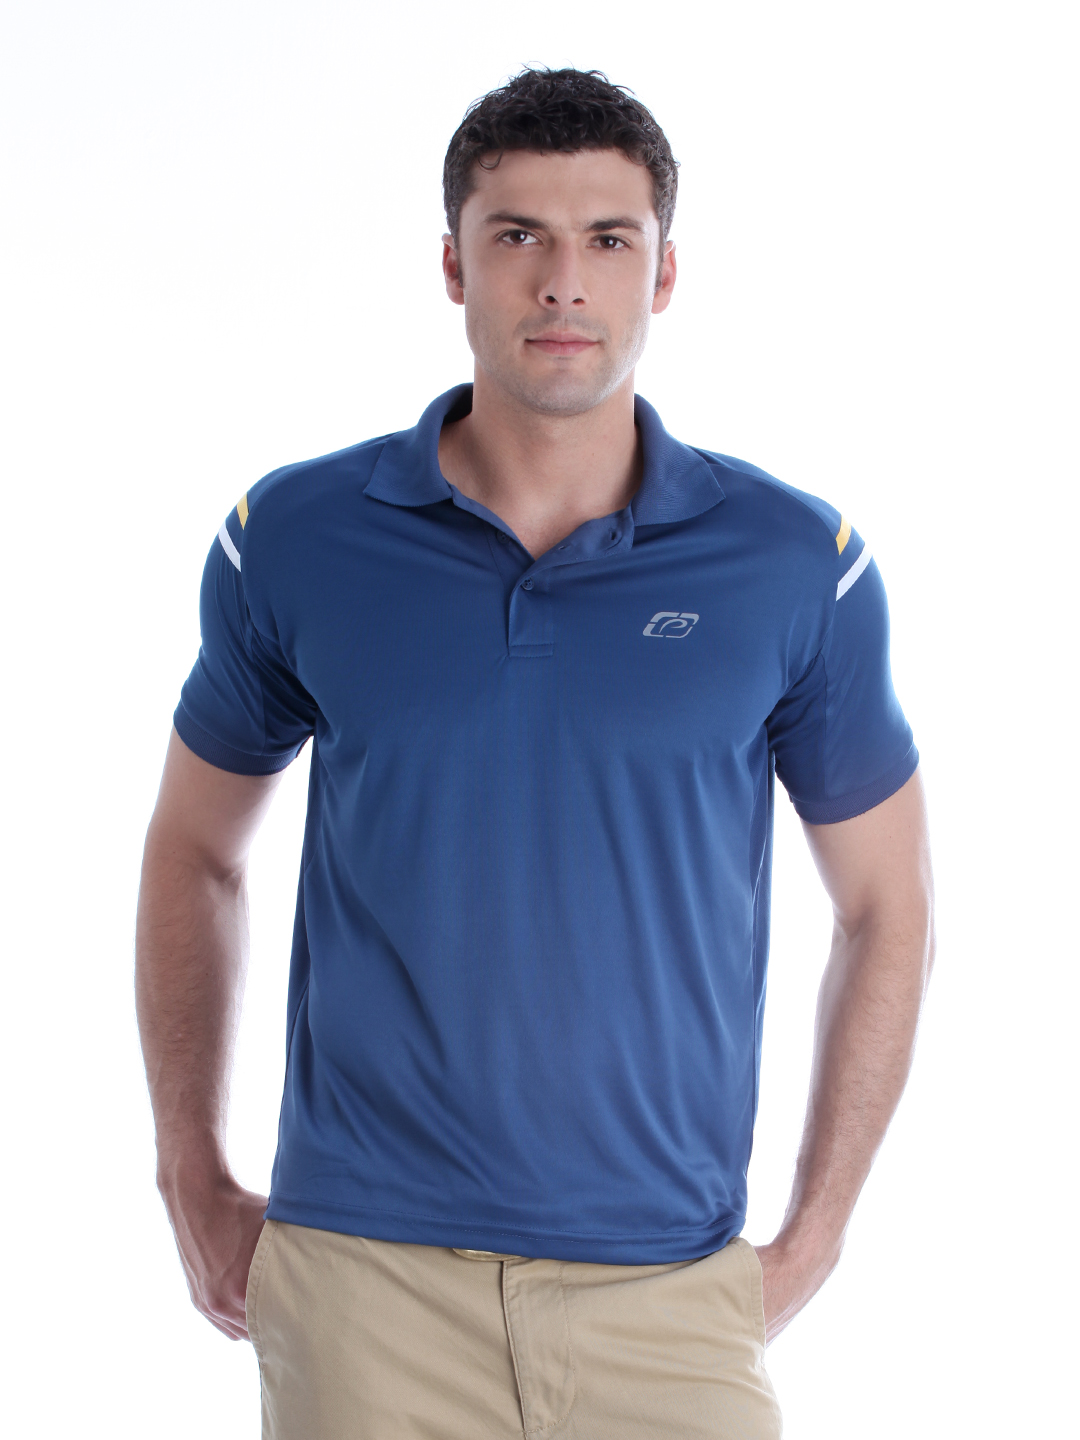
Proline Men Blue Polo T-shirt
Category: Apparel / Topwear / Tshirts
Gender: Men
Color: Blue
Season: Summer 2012
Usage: Casual